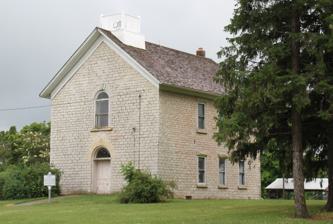
Building: Frankville School
Country: United States of America
Year built: 1872
United States historic place Frankville School U.S. National Register of Historic Places The building in 2021 Show map of Iowa Show map of the United States Location State Street Frankville, Iowa Coordinates 43°11′28″N 91°37′18″W / 43.19111°N 91.62167°W / 43.19111; -91.62167 Built 1872 Built by W.H. Hopper NRHP reference No. 78001272 Added to NRHP November 14, 1978 Frankville School , also known as the Frankville Museum , is a historic structure located in the unincorporated community of Frankville, Iowa , United States. It was built in 1872 by W.H. Hopper, replacing an older building from the mid-1850s. It is a two-story, stone vernacular structure, capped with a gable roof.  The stone is rock-faced ashlar limestone .  The stones on the front facade are carefully dressed compared with those on the other elevations.  The lintels and window sills are blocks of rock-faced stone, except for those on the front.  On the front, carefully dressed stone voussoirs and keystones are used for the round arches for the main entrance and the window above.  High school classes were added in the 1920s.  In 1958 the school was reduced to kindergarten and 7th and 8th grades.  It closed in 1962.  The following year the Winneshiek County Historical Society acquired the building and operated a museum in it.  It remains in the community's park. The building's relative uniqueness is derived from its stone construction. The vast majority of Iowa's 19th-century schoolhouses were of frame or log constriction, followed by brick.  By 1874 at the peak of schoolhouse construction only 268 were stone, compared to 8,000 frame structures and about 650 that were brick. The building was listed on the National Register of Historic Places in 1978. References